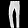
Label: Trouser